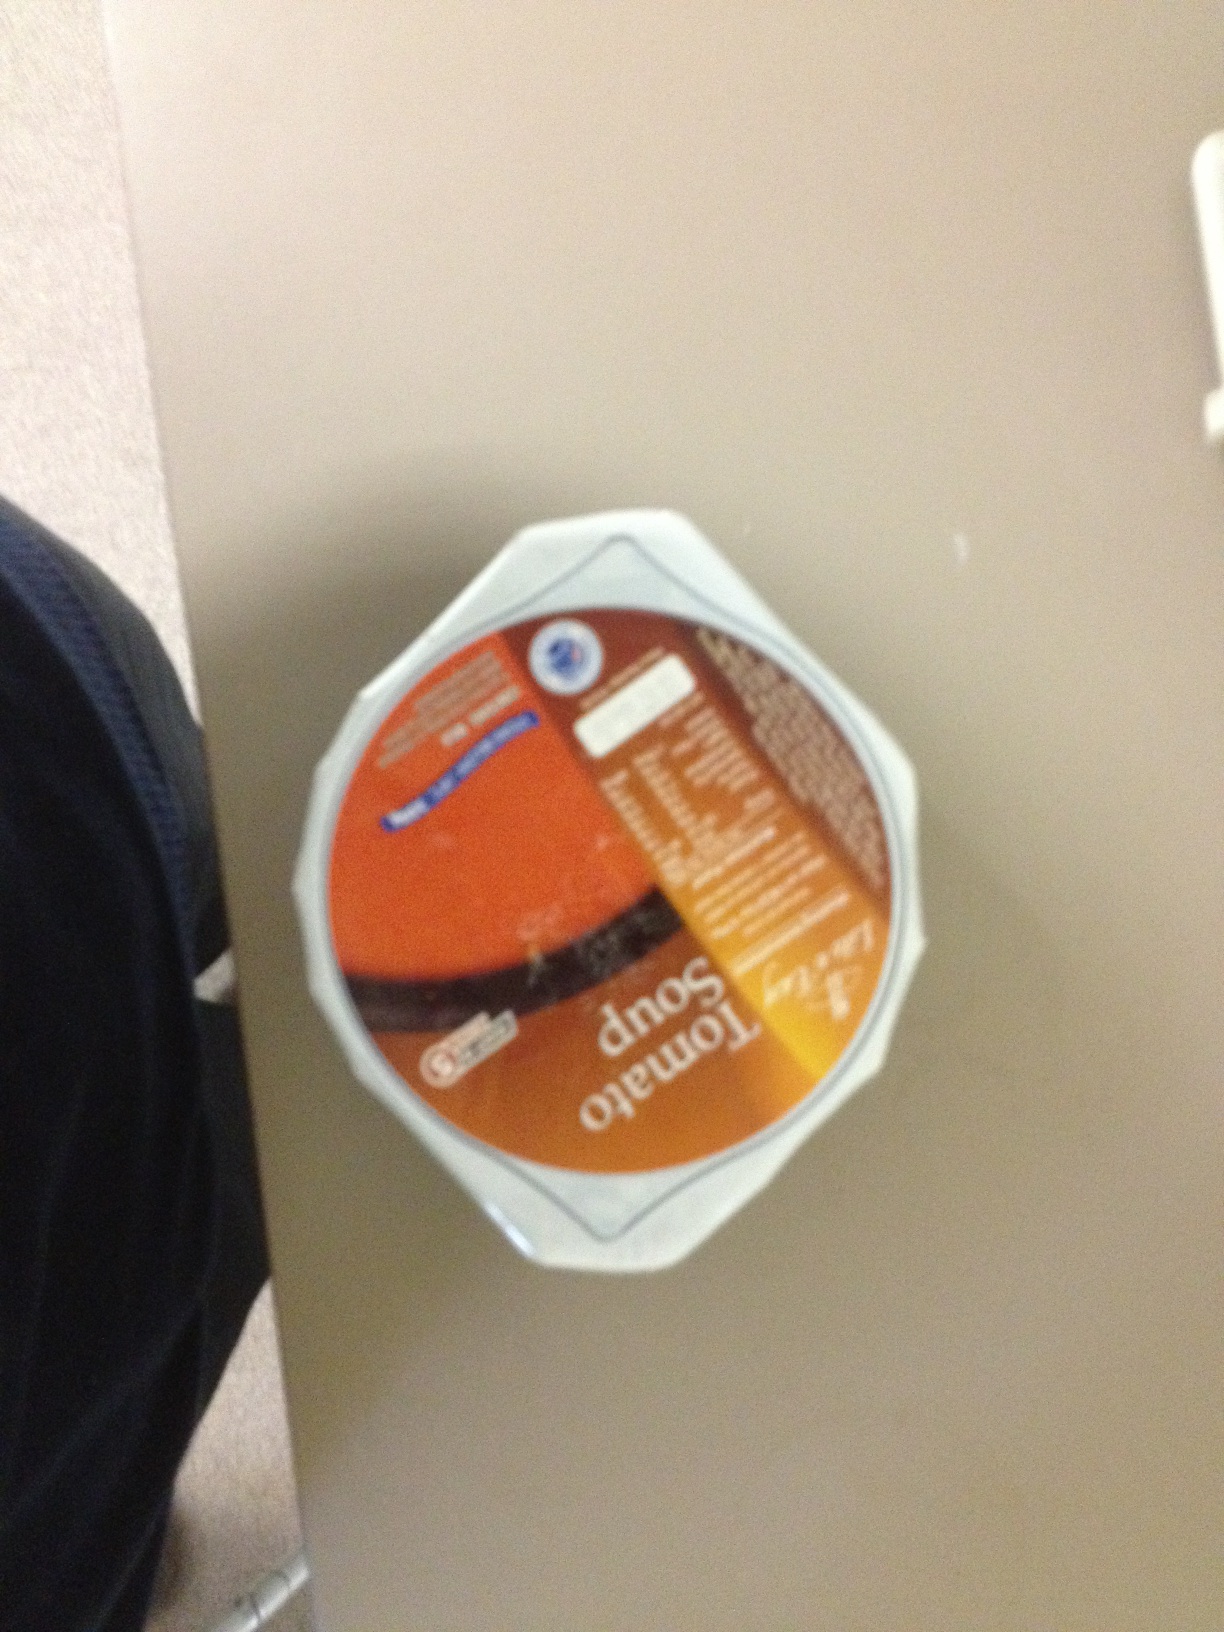Question: How long do i cook this for?
Answer: unanswerable